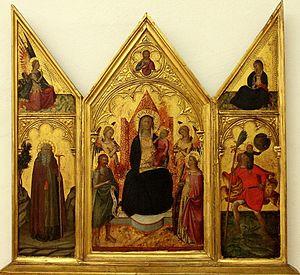
Niccolò di Buonaccorso ou Niccolò di Bonaccorso est un homme politique et peintre italien du XIVᵉ siècle, qui se rattache à l'école siennoise.